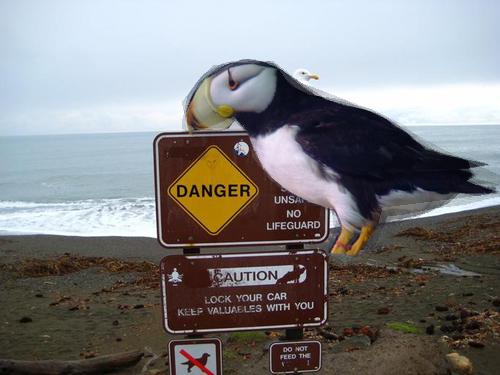
Bird species: Horned_Puffin
Bird type: waterbird
Background: water